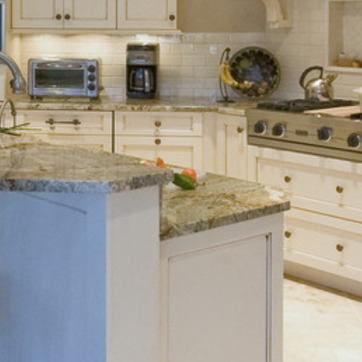
Material: food